Juden Chan

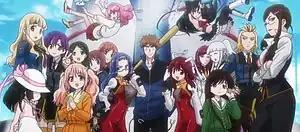
The series' main characters. Top row, from left to right: Bitch, Sweetie Millie, Bloody Silica. Middle row: Makko, Sokko, Takko, Chiiko, Rinko, Arresta Blanket, Sento Oumi, Plug Cryostat, Reika Galvani, Kuran Shunt, Pulse Trans, The Boss. Bottom Row: Rona Elmo, Iono Tomogana, Hakone Oumi.

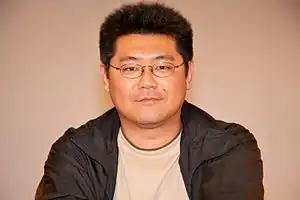
A photograph of Bow Ditama, the manga's author

The manga began serialization in "Comic Gum" magazine from June 24, 2006. Ten tankōbon volumes were released as for October 26, 2013.